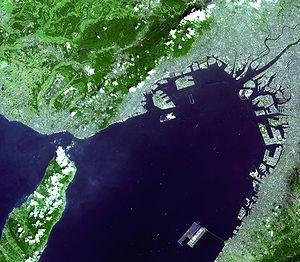
Osaka ou Ōsaka est la troisième plus grande municipalité du Japon et le centre de la conurbation du Keihanshin, deuxième aire métropolitaine du pays tant en nombre d'habitants qu’en PIB. La ville est également le chef-lieu de la préfecture du même nom. Elle est située sur l'île de Honshū, l'île principale du Japon sur laquelle se trouve également Tokyo, au bord de l'océan Pacifique, plus précisément dans la baie d'Osaka.
La baie d'Osaka est une baie située à l'ouest du Japon. Formant l'extrémité orientale de la mer intérieure de Seto, elle est séparée du reste de cette dernière par le détroit d'Akashi et de l'océan Pacifique par le détroit de Kitan. Elle est délimitée à l'ouest par l'île d'Awaji ; sur ses rivages nord et est se trouvent les villes de Kobe et d'Osaka.
L'aéroport international du Kansai, est un aéroport international construit sur une île artificielle dans la baie d'Ōsaka, au sud de la ville d'Ōsaka au Japon. Il est en service depuis le 4 septembre 1994.